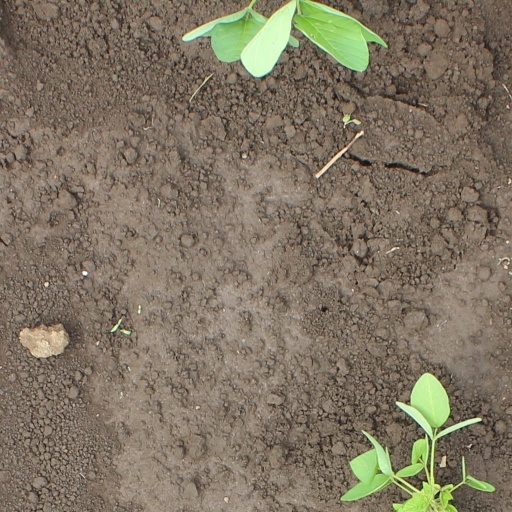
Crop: soybean